Halsewell (East Indiaman)

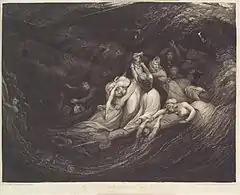
Loss of the Halsewell by James Gillray

At eleven in the evening St Alban's Head was sighted about to the leeward. The crew took all the sails in and released the small bower anchor. After an hour the ship began to drive towards the shore. They released a sheet anchor, which held for two hours, when the ship again began to drive towards shore. The captain and the chief officer agreed among themselves that the ship was lost, and decided the officers should be asked to reserve the longboat for the ladies and themselves if possible.